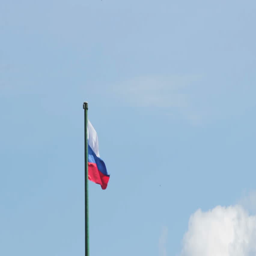
flag flutters in the wind on the flagpole on blue sky background , the airplane flies between clouds